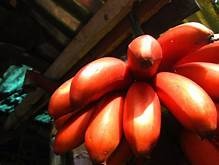
Label: banana